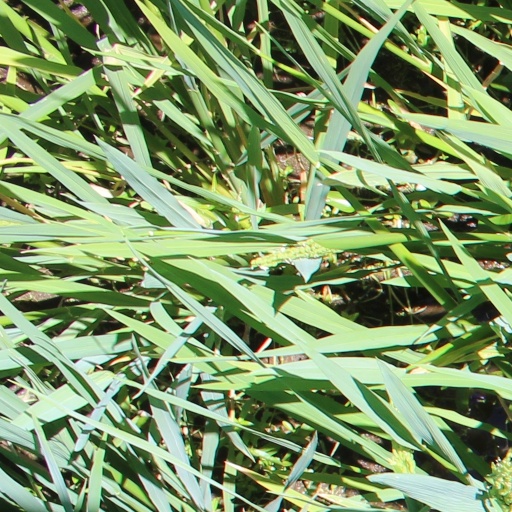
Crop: rice